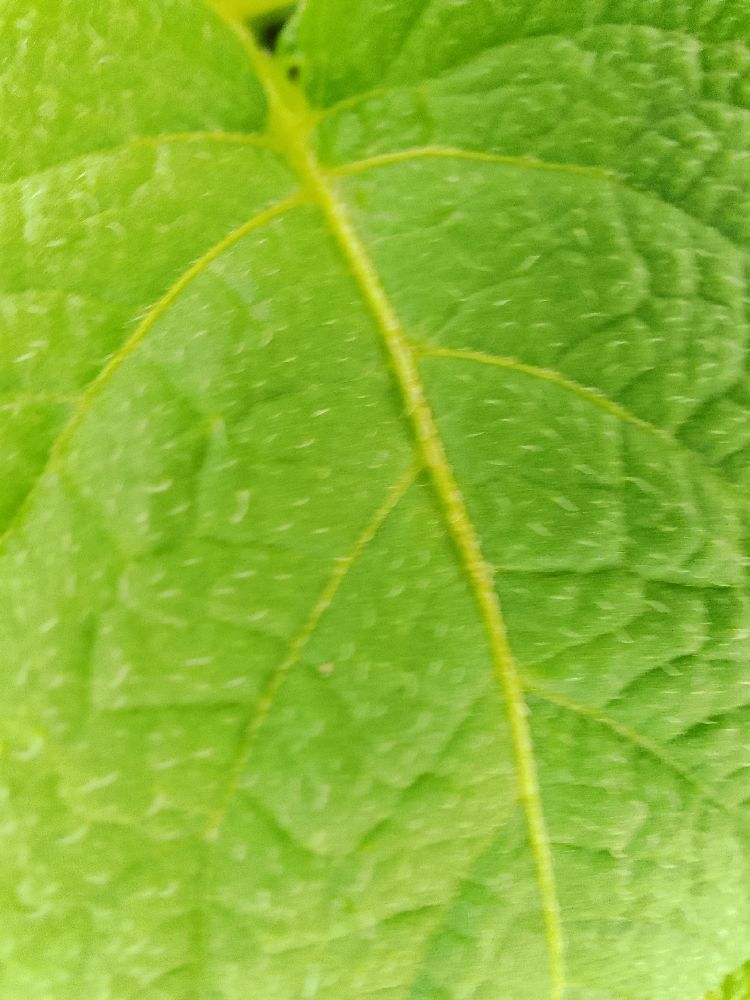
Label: Healthy